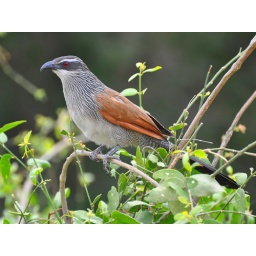
Pretty little bird in the tree tops